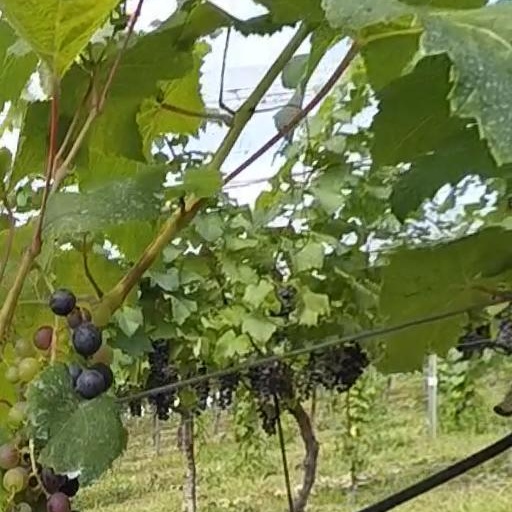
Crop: grape